KOLOS

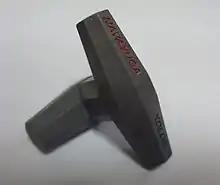
KOLOS interlocking concrete armour block

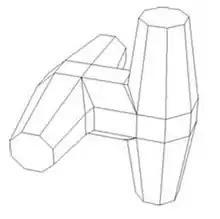
3D view of KOLOS

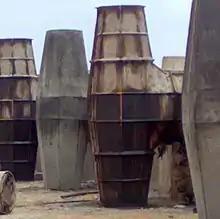
KOLOS units being cast

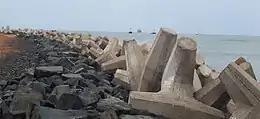
KOLOS units at Krishnapatnam Port Breakwater

KOLOS is a wave-dissipating concrete block intended to protect coastal structures like seawalls and breakwaters from the ocean waves. These blocks were developed in India by Navayuga Engineering Company and were first adopted for the breakwaters of the Krishnapatnam Port along the East coast of India.